Bobby Gillespie

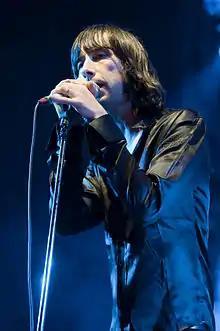
Gillespie with Primal Scream in 2009

Robert Gillespie (born 22 June 1961) is a Scottish musician, singer-songwriter, and multi-instrumentalist. He is the lead singer, founding member, primary lyricist, and sole continuous member of the alternative rock band Primal Scream. He was the drummer for The Jesus and Mary Chain in the mid-1980s, leaving after the release of the band's debut album "Psychocandy", and was once the bassist for The Wake.